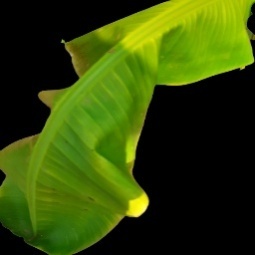
Label: Calcium